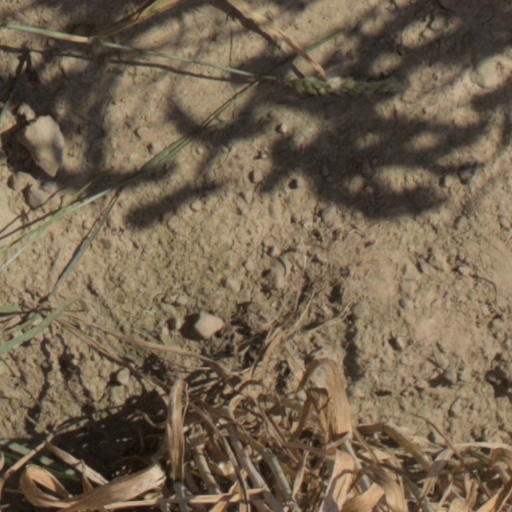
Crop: wheat